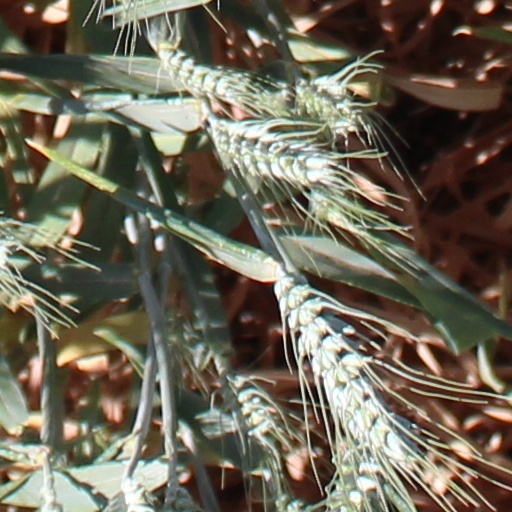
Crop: wheat